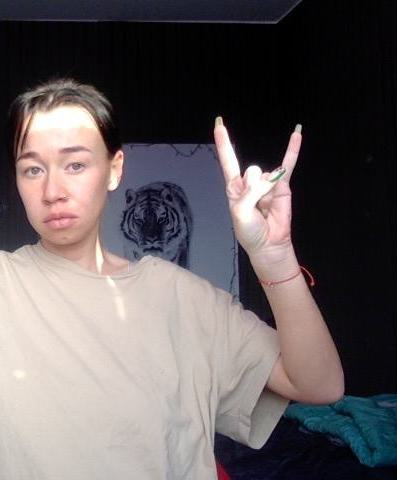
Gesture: rock